Josefin Bouveng

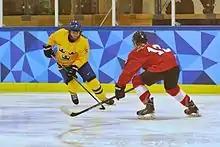
Lillehammer 2016 – Ice hockey SUI-SWE (25006462665)

Josefin Bouveng (born 15 May 2001) is a Swedish ice hockey forward at Minnesota and member of the Swedish national team.